Nichols College

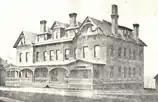
View of Conant Hall in circa 1883.

An institution was established in 1815 as Nichols Academy. Its founder was Amasa Nichols, a wealthy industrialist from Dudley, Massachusetts. Other early benefactors of the academy included textile manufacturers such as Samuel Slater. A Universalist, Amasa Nichols intended for the school to be center for Universalist education. He resigned his position as an academy trustee in 1823, after non-Universalists were admitted to the board of directors. Nichols Academy subsequently became a private academy offering either a "classical" or "English" education to both male and female students ages 12 to 21.